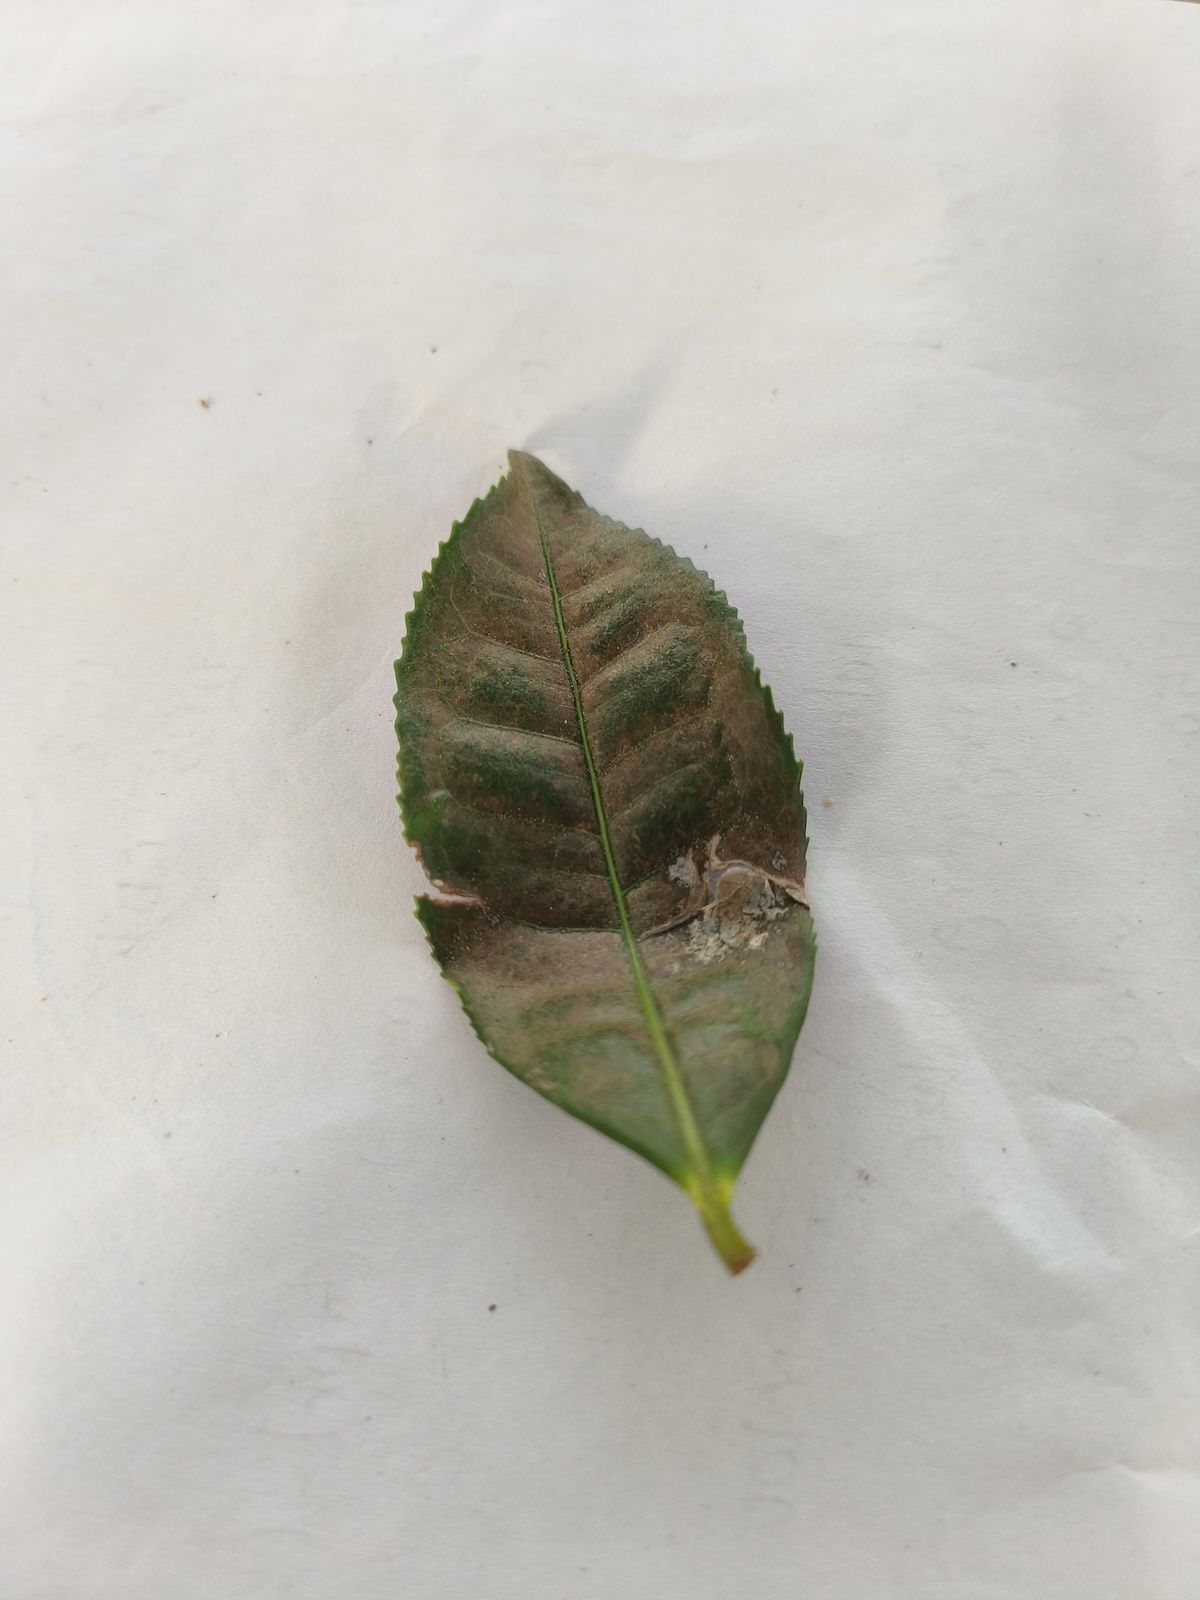
Label: Red spider